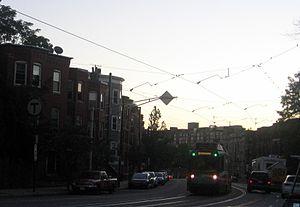
Mission Hill est un quartier de Boston, dans le Massachusetts, au nord-est des États-Unis. Il compte environ 48 500 habitants. Le quartier est approximativement délimité par Columbus Avenue et le quartier de Roxbury à l'est. Le quartier historique est approximativement délimité par Smith Street, St. Worthington, Tremont Street. Il est immédiatement au nord du quartier det Jamaica Plain. Il est desservi par la Branche E de la ligne verte et la Ligne orange du métro de Boston. La Colline recouvre environ la moitié de Longwood Medical and Academic Area. Mais ces dernières années ont vu de nouveaux magasins de détail, restaurants et développement résidentiel donnant le quartier une voix politique forte et une identité propre.